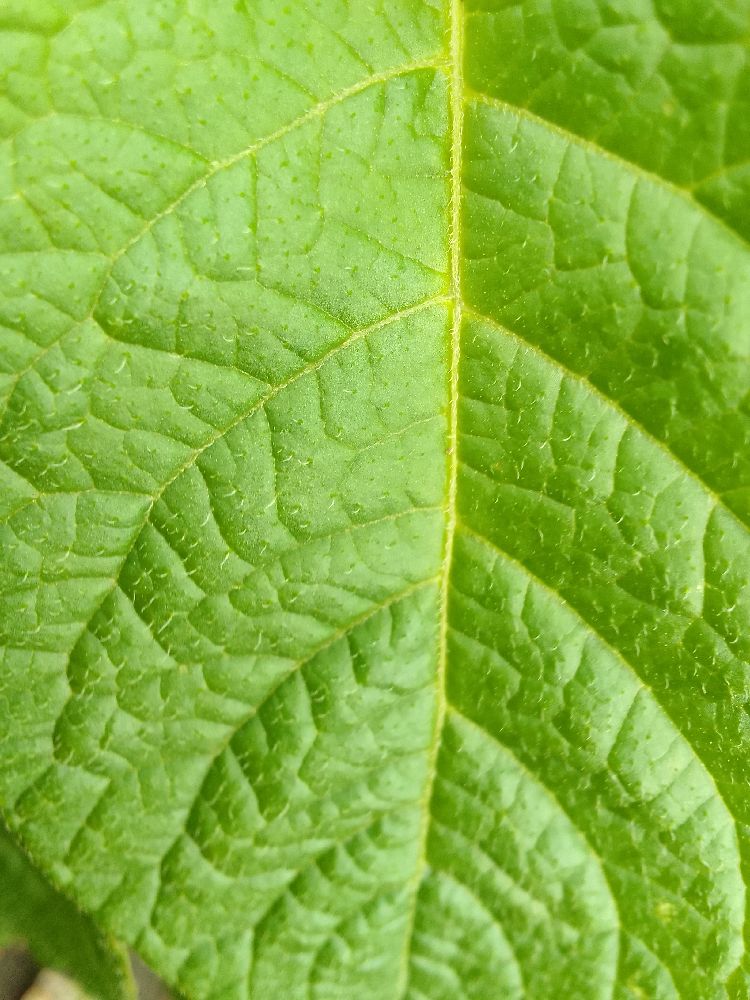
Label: Healthy